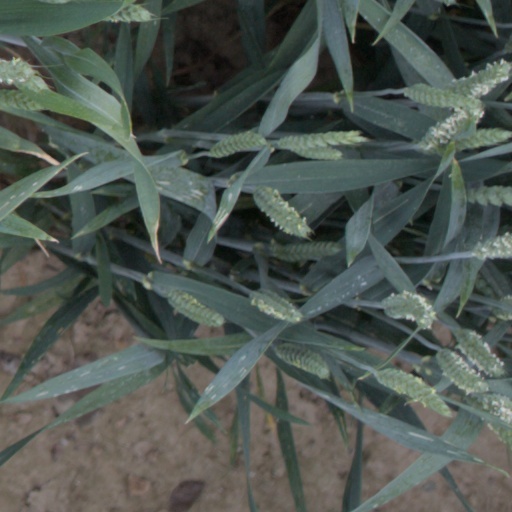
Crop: wheat